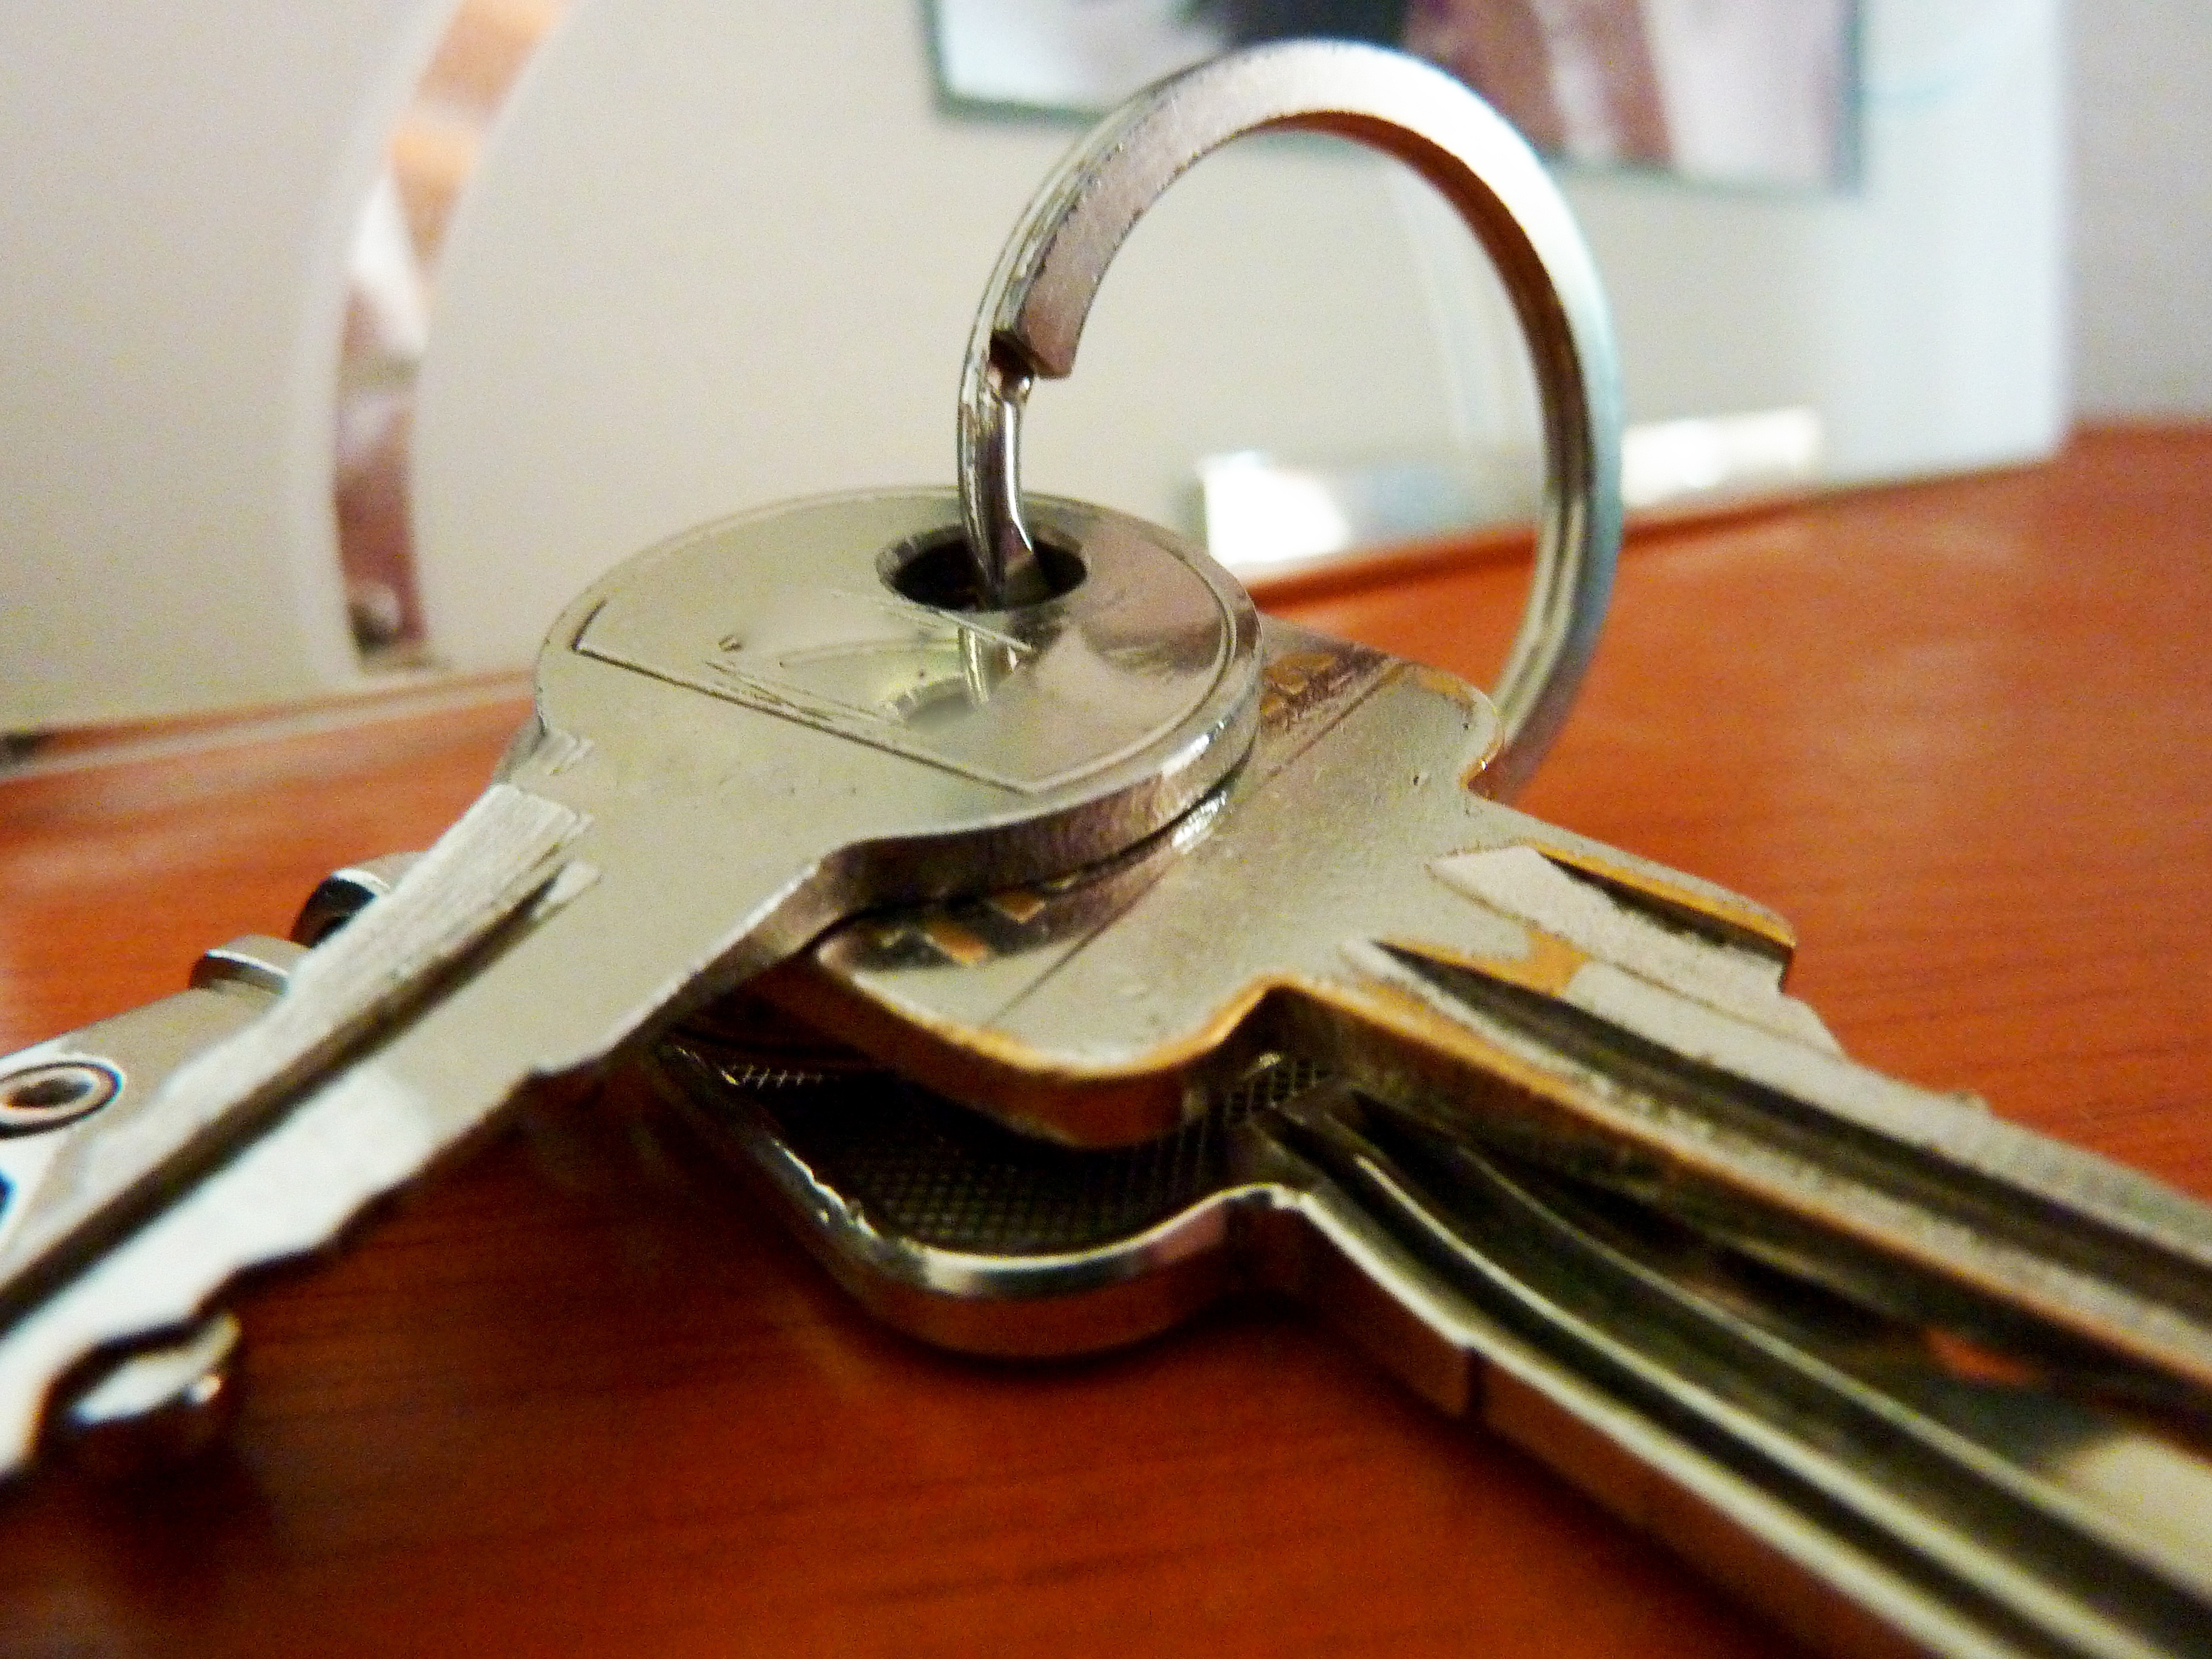
key, castle, keychain, keys, gun, house keys, firearm, general key, locking system